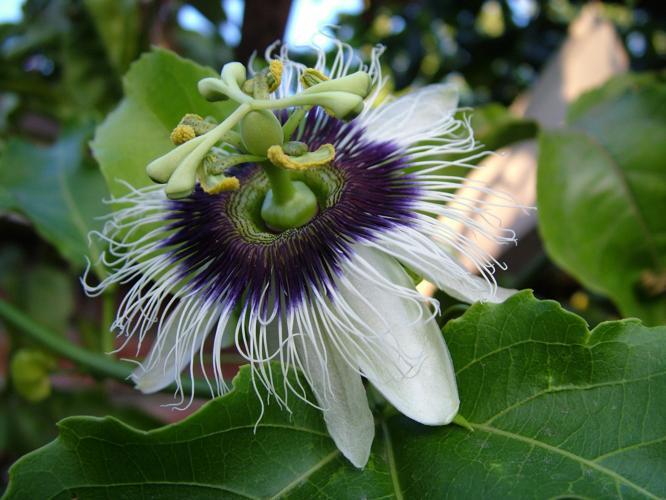
Label: passion flower